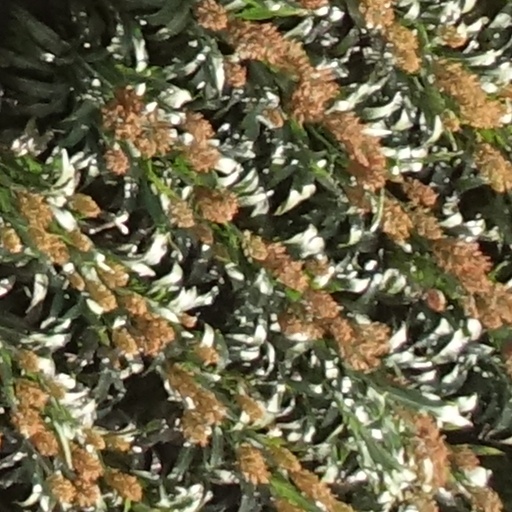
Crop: sorghum